Thomas E. Dewey

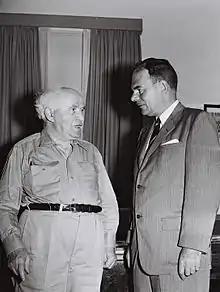
Dewey visiting David Ben-Gurion, October 1955

The "Chicago Daily Tribune" printed "DEWEY DEFEATS TRUMAN" as its post-election headline, issuing 150,000 copies before the returns showed Truman winning.